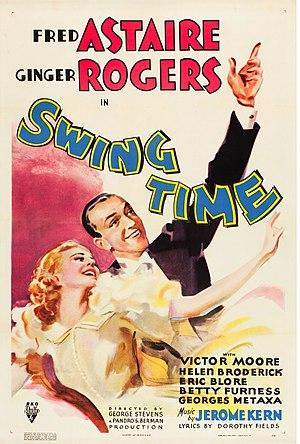
Sur les ailes de la danse est un film musical américain de George Stevens sorti en 1936.